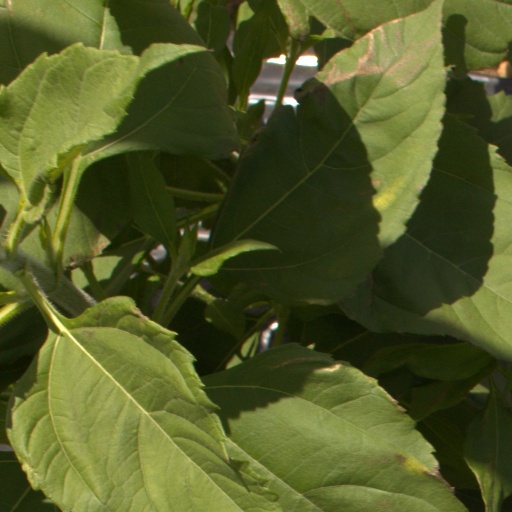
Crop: Jerusalem artichoke